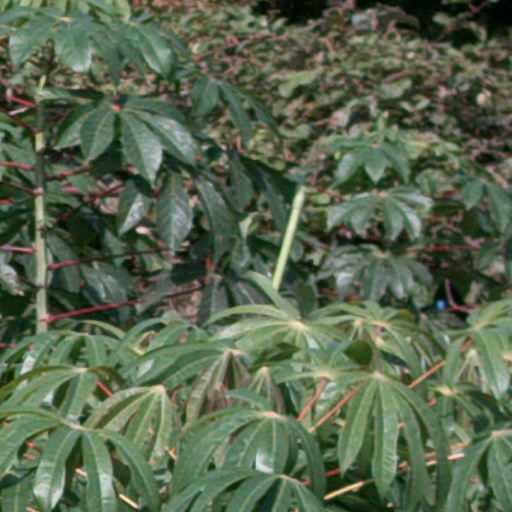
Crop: cassava